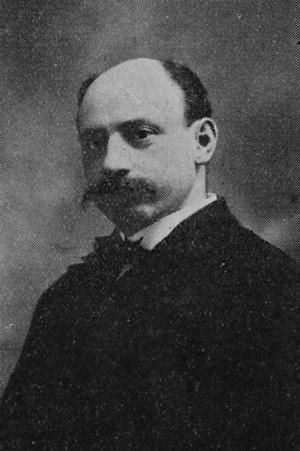
Le docteur Joseph-Pierre Gadbois fut un ardent promoteur de l'éducation physique. Le centre récréatif Gadbois, à Montréal, a été nommé en son honneur. rds.ca biographi.ca
Le Complexe récréatif Gadbois, communément appelé, le Centre Gadbois, est une installation sportive polyvalente, située dans l'arrondissement Le Sud-Ouest de la ville de Montréal au Canada.